USS PC-552

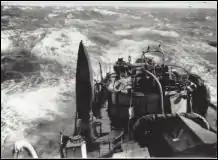
USS "PC-552" in rough seas. This picture was taken on D-Day. It shows how rough the seas were. Note the white caps.

Orders came 5 January 1944 for the move to England. "PC-552", along with "PC-553" and "PC-1225" as well as several destroyer escorts, escorted a large, slow-moving convoy across the Atlantic as Task Force 69 for the United Kingdom. The convoy was UGS-29 and consisted of 53 merchant ships, the army tug LT (Large Tug) 221. the LST's (Landing Ship, Tank) 22, 8, and 44, the LCI's (Landing Craft, Infantry) 493-503, and the carrier USS Guadalcanal with escorts. The crossing was very rough.